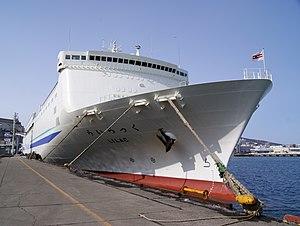
Le Lilac est un ferry de la compagnie japonaise Shin Nihonkai Ferry. Construit entre 2001 et 2002 aux chantiers IHI de Yokohama, il navigue depuis avril 2002 sur les liaisons entre les îles d'Honshū et d'Hokkaidō.